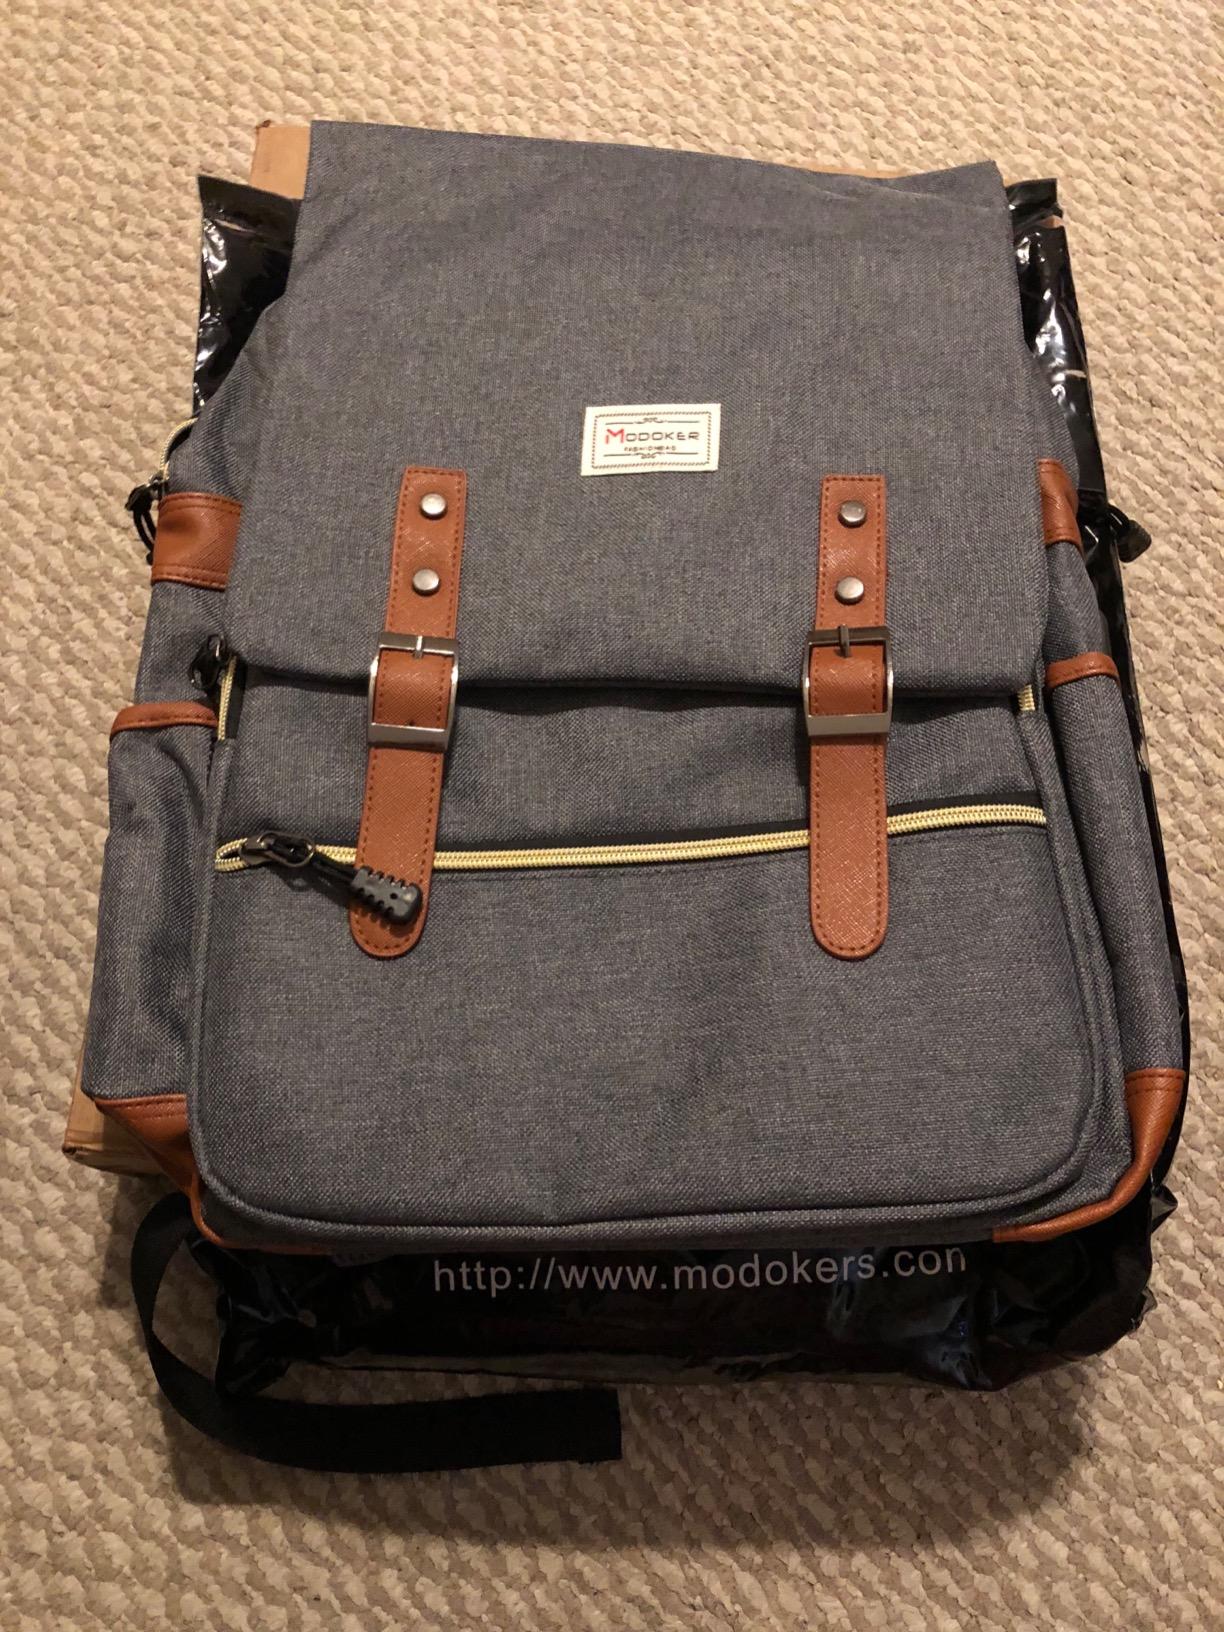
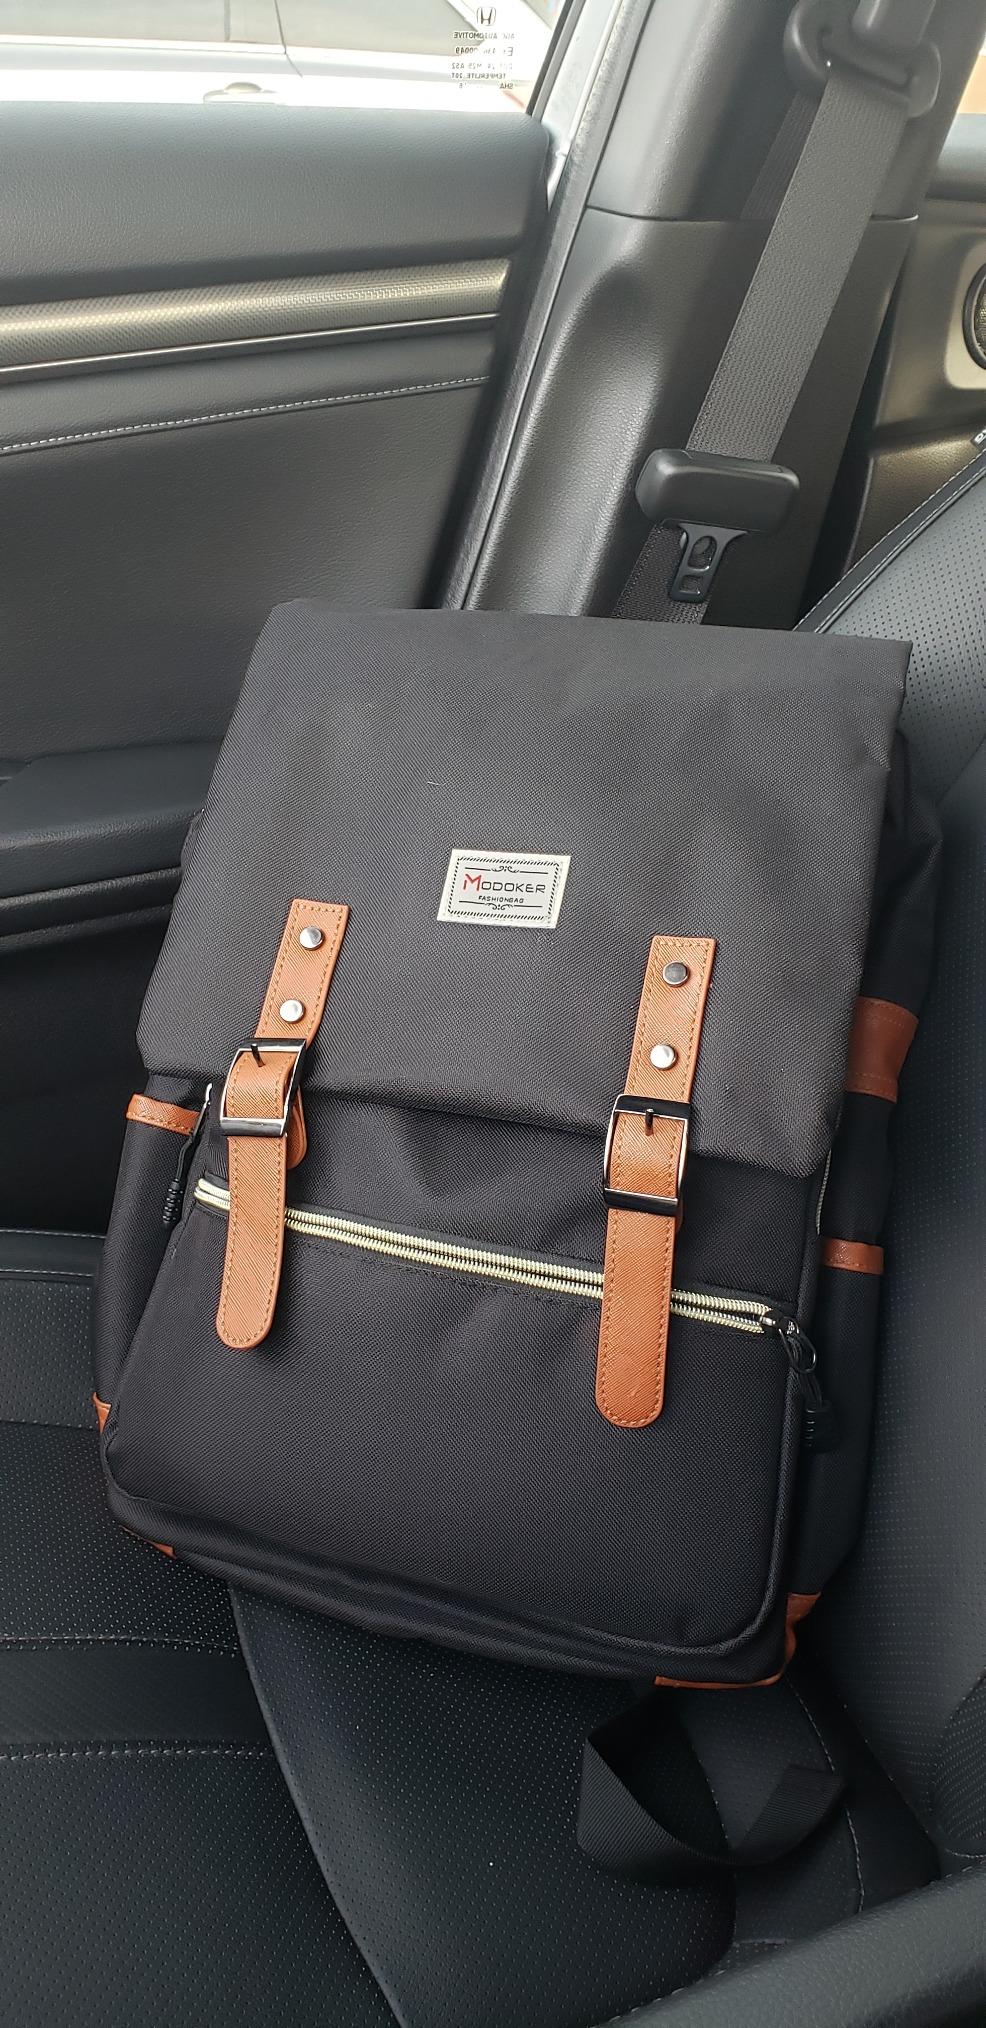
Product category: bag
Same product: no